Panhtwar

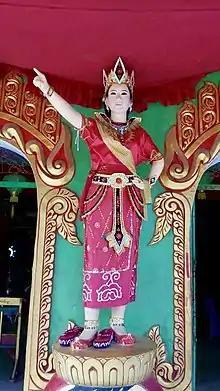
Queen Pan Htwar statue

Panhtwar was the legendary queen regnant of Beikthano, the ancient city of the Pyu Kingdom. She was considered to be a strong, spiritual lady of war and fame. Queen Panhtwar became a heroine figure in Burmese culture, and stories of her are commonly told to small children.